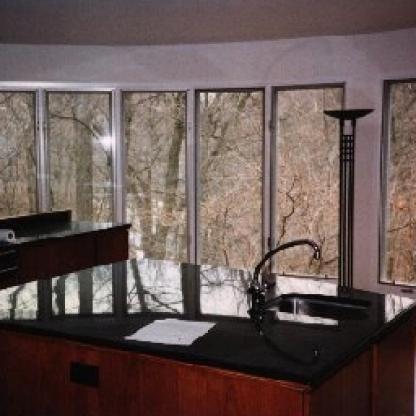
Scene: Indoor